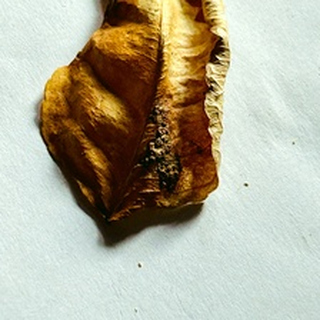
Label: lemon_dry_leaf